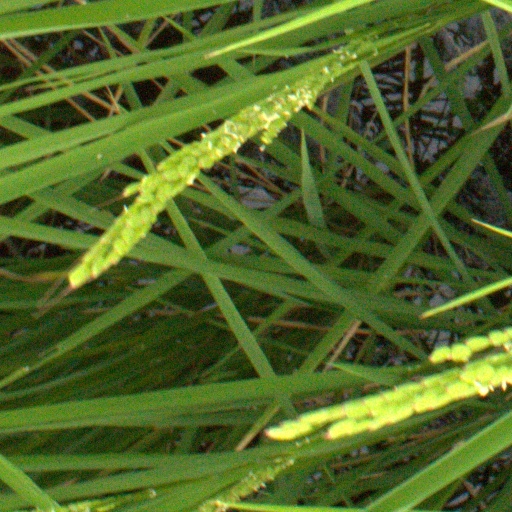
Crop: rice